Attacks on civilians in the Russian invasion of Ukraine

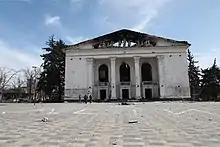
Mariupol theatre airstrike conducted by the Russian Armed Forces on 16 March 2022

On 14 January 2023 at about 3:30p.m., a Russian Kh-22 type missile hit a nine-story residential building in Dnipro on the , Sobornyi District in the right-bank part of the city, destroying one entrance and 236 apartments. On 19 January the official casualty rate was stated as 46 people killed, 80 injured (12 in critical condition) and 11 people reported missing. 14 children were reported among the injured, and 39 inhabitants were rescued. The destruction left about 400 people homeless. This strike became the most destructive Russian attack on a residential building in Ukraine in the last six months. A three-day period of mourning was declared in Dnipro.